List of invasive plant species in New South Wales

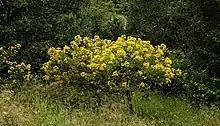
Initially an ornamental plant, "Senna pendula" has become a major pest in eastern Australia and is regarded a Class 4 weed.

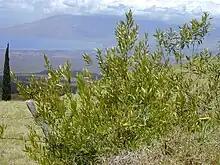
A Class 4 weed, "Olea europaea subsp. cuspidata" (African olive) is not to be traded, carried, grown or released into the environment.

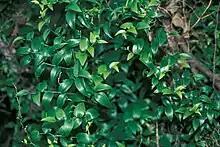
A Class 5 weed, "Asparagus asparagoides" (bridal creeper) is a restricted weed that may not be sold, bought or knowingly distributed throughout the state.

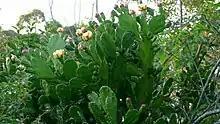
A Class 4 weed, "Opuntia monacantha" or the common prickly pear has a prohibition on dealings.

Plants listed below are noxious weeds that should not to be sold in parts of New South Wales due to their invasive nature (most listed here are a 'Weed of National Significance') as they pose a threat to native fauna and flora, and are in the class 3 or 4 categories (a few are prohibited for purchase or propagation in some local government areas). Some of which are widespread weeds, found particularly in disturbed areas, parks and/or house gardens. Some are no longer commonly grown, while others are still cultivated.